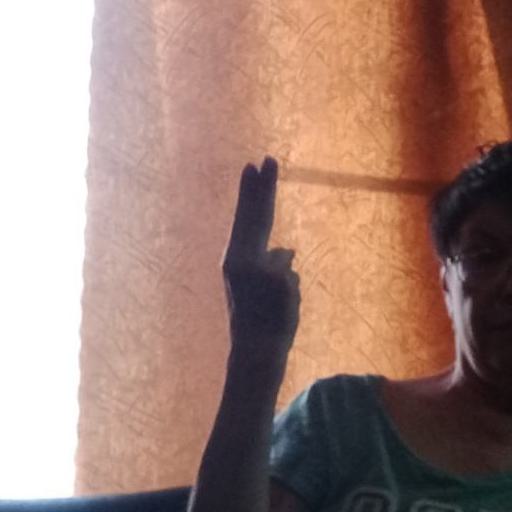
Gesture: two_up_inverted